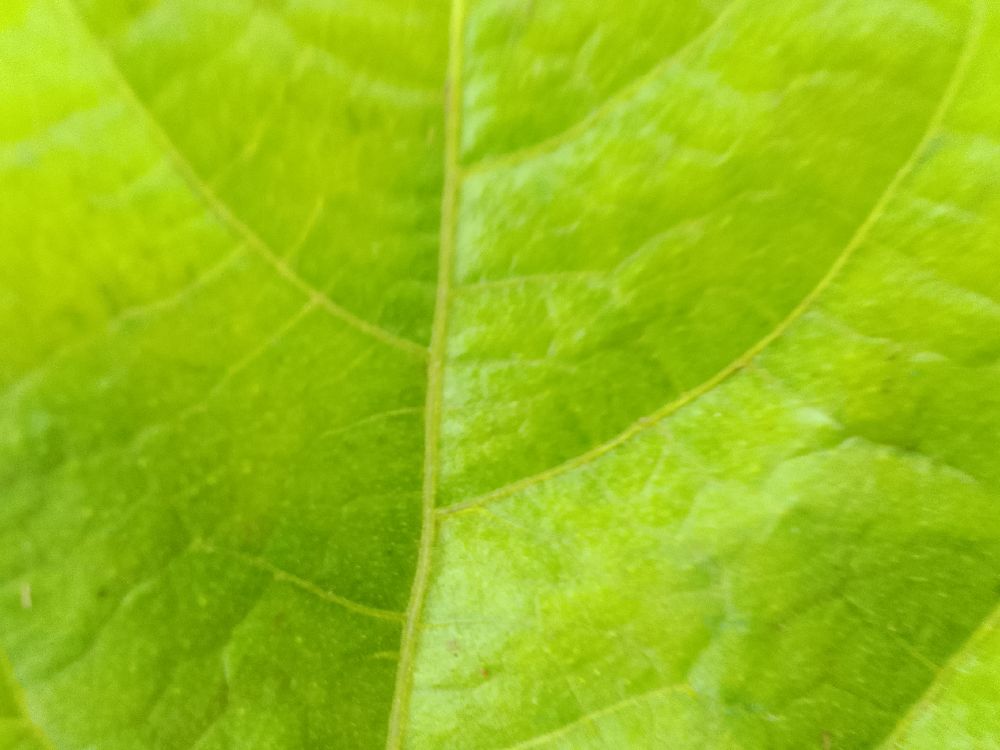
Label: healthy